St. Mark's Episcopal Church (Philadelphia)

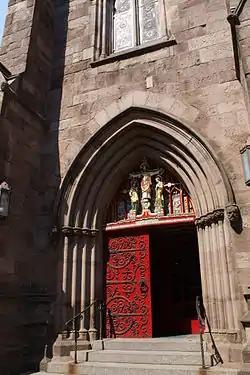
Saint Mark's Episcopal Church in April 2010

Saint Mark's Episcopal Church is an Episcopal church located at 1625 Locust Street in Rittenhouse Square in Center City Philadelphia. It is part of the Diocese of Pennsylvania.